Shui Tsiu Lo Wai

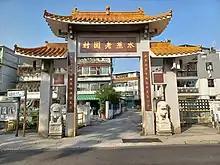
Archway of Shui Tsiu Lo Wai

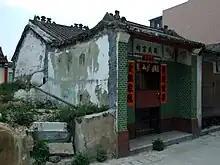
Cheung Ancestral Hall in Shui Tsiu Lo Wai in 2011

Shui Tsiu Lo Wai is a village in the Shap Pat Heung area of Yuen Long District, Hong Kong.